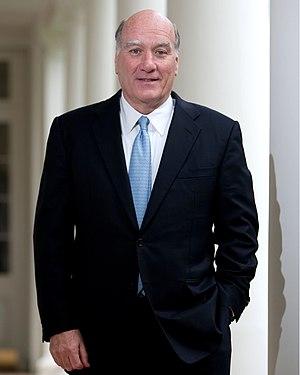
William Michael Daley dit Bill Daley, né le 9 août 1948 à Chicago, est un homme d'affaires et politique américain. Membre du Parti démocrate, il est secrétaire du Commerce entre 1997 à 2000 dans l'administration du président Bill Clinton puis chef de cabinet de la Maison-Blanche entre 2011 et 2012 dans celle de Barack Obama.
La présidence de Barack Obama, 44ᵉ président des États-Unis, débute le 20 janvier 2009 et s'achève le 20 janvier 2017, après l'élection présidentielle de 2016 à laquelle il ne peut participer, ayant effectué deux mandats.